Earth's critical zone

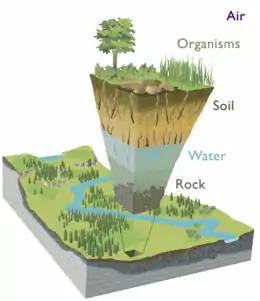
Earth's critical zone. Illustration by Critical Zone Observatories (CZO) based on a figure in Chorover "et al". 2007.

Earth's critical zone is the “heterogeneous, near surface environment in which complex interactions involving rock, soil, water, air, and living organisms regulate the natural habitat and determine the availability of life-sustaining resources” (National Research Council, 2001). The Critical Zone, surface and near-surface environment, sustains nearly all terrestrial life.